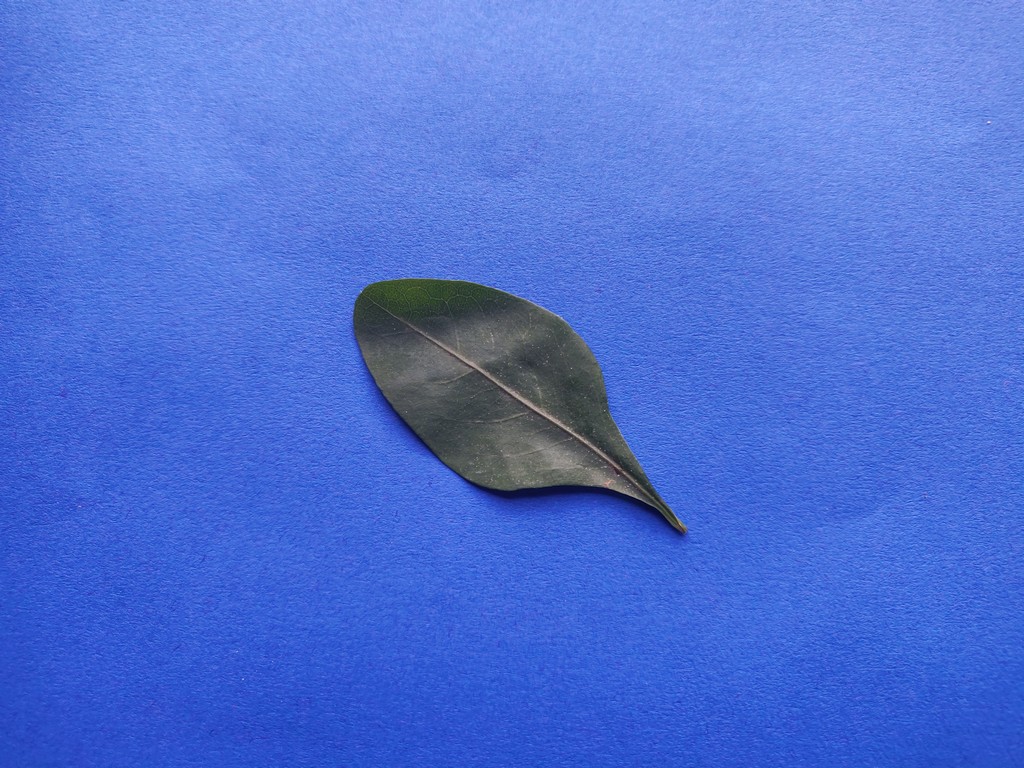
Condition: Healthy
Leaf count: single
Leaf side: front